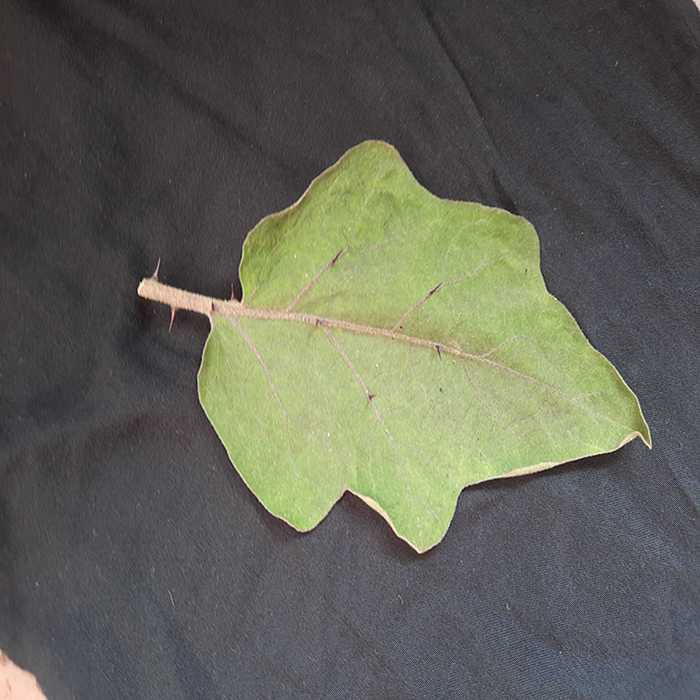
Plant: Eggplant
Label: Eggplant fresh leaf